North Brentwood, Maryland

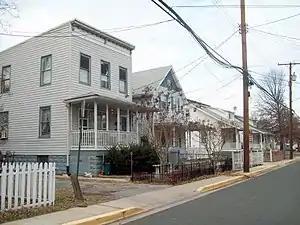
Historic district of N Brentwood

In April 1924, Delegate Charles B. Ager sponsored a bill to incorporate North Brentwood. The bill proposed a mayor, three council members, and a treasurer, all popularly elected. The bill passed the House of Delegates. The bill was put up to a vote of the proposed town's residents on June 12, 1924, and it passed.